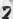
Number: 7